Monitor lizard

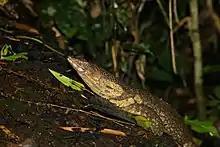
Dumeril's monitor ("V. dumerilii")

"Varanus" is the only living genus of the family Varanidae. Varanids last shared a common ancestor with their closest living relatives, earless "monitors", during the Late Cretaceous. The oldest known varanids are from the Late Cretaceous of Mongolia. During the Eocene, the varanid "Saniwa" occurred in North America. The closest known relative of "Varanus" is "Archaeovaranus" from the Eocene of China, suggesting that the genus "Varanus" is of Asian origin. The oldest fossils of "Varanus" date to the early Miocene.